2007–08 Newcastle United F.C. season

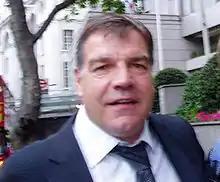
Sam Allardyce

Manager Sam Allardyce signed several players, including David Rozehnal, Caçapa, Habib Beye, Alan Smith, Joey Barton and Mark Viduka. The season started brightly for Newcastle, with two wins and two draws from their first five games, but they then became the first (and only) side to lose to Derby County that season. Newcastle won only five out of their next 25 Premier League games and could only draw with Derby in the reverse fixture. They also made a third round exit to Arsenal in the League Cup, but made a FA Cup third round draw with Championship club Stoke City. The game against Stoke, however, proved to be Allardyce's last in charge of Newcastle; three days later he was sacked by owner Mike Ashley after pressure from the fans, who were unimpressed with his exclusion of fan favourites from the starting line-up and poor results, despite Allardyce only having been there eight months.